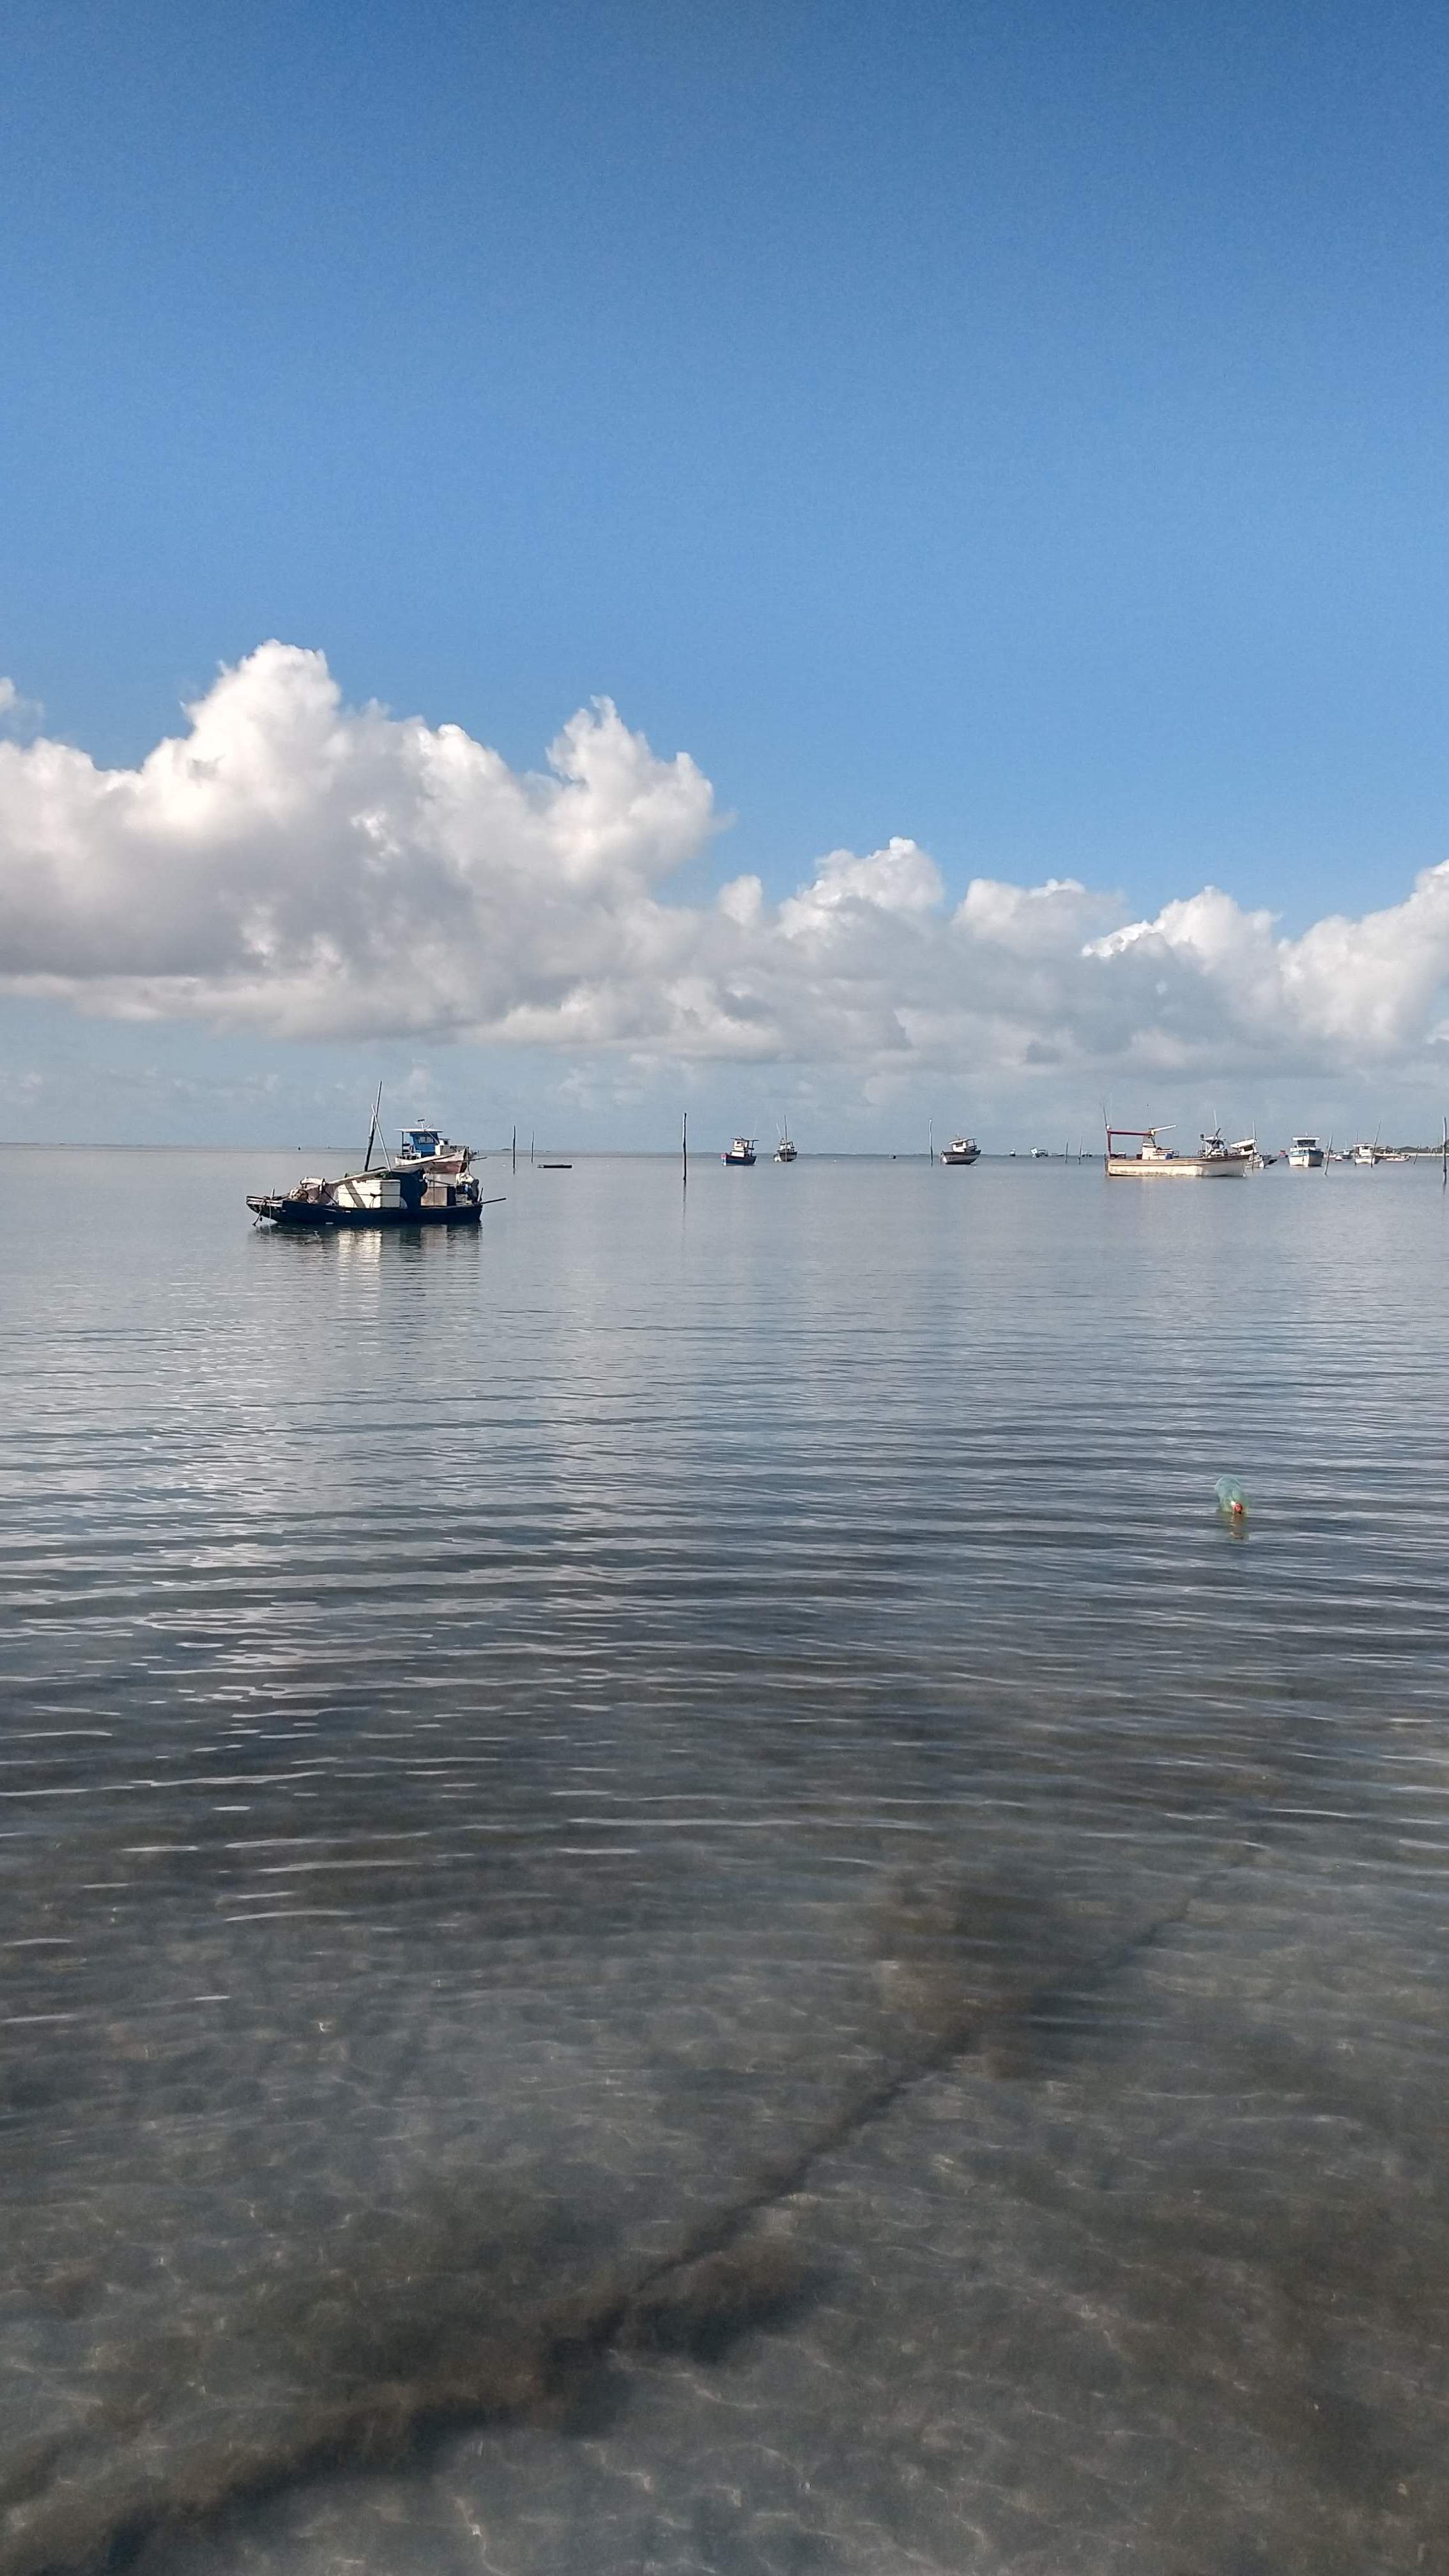
beach, sea, land, cloud, water, sky, boat, water resources, watercraft, azure, lake, boats and boating equipment and supplies, coastal and oceanic landforms, horizon, waterway, landscape, calm, vehicle, cumulus, shore, recreation, wind wave, ship, reservoir, lake district, reflection, ocean, channel, coast, water transportation, sound, naval architecture, loch, wave, natural landscape, boating, bay, inlet, evening, tourism, travel, wind, tide